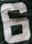
Number: 6